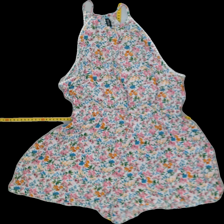
View: front
Type: Dress
Category: Ladies
Brand: H&M
Colors: Multicolor
Material: 100%viscose
Pattern: Floral print
Cut: Regular, C-collar
Size: 38
Season: All
Trend: No trend
Stains: No
Price range: 100-150
Recommended usage: Reuse